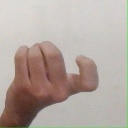
अक्षर: ज